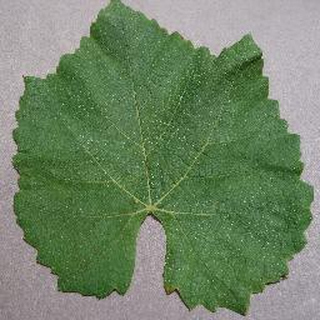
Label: healthy_grape